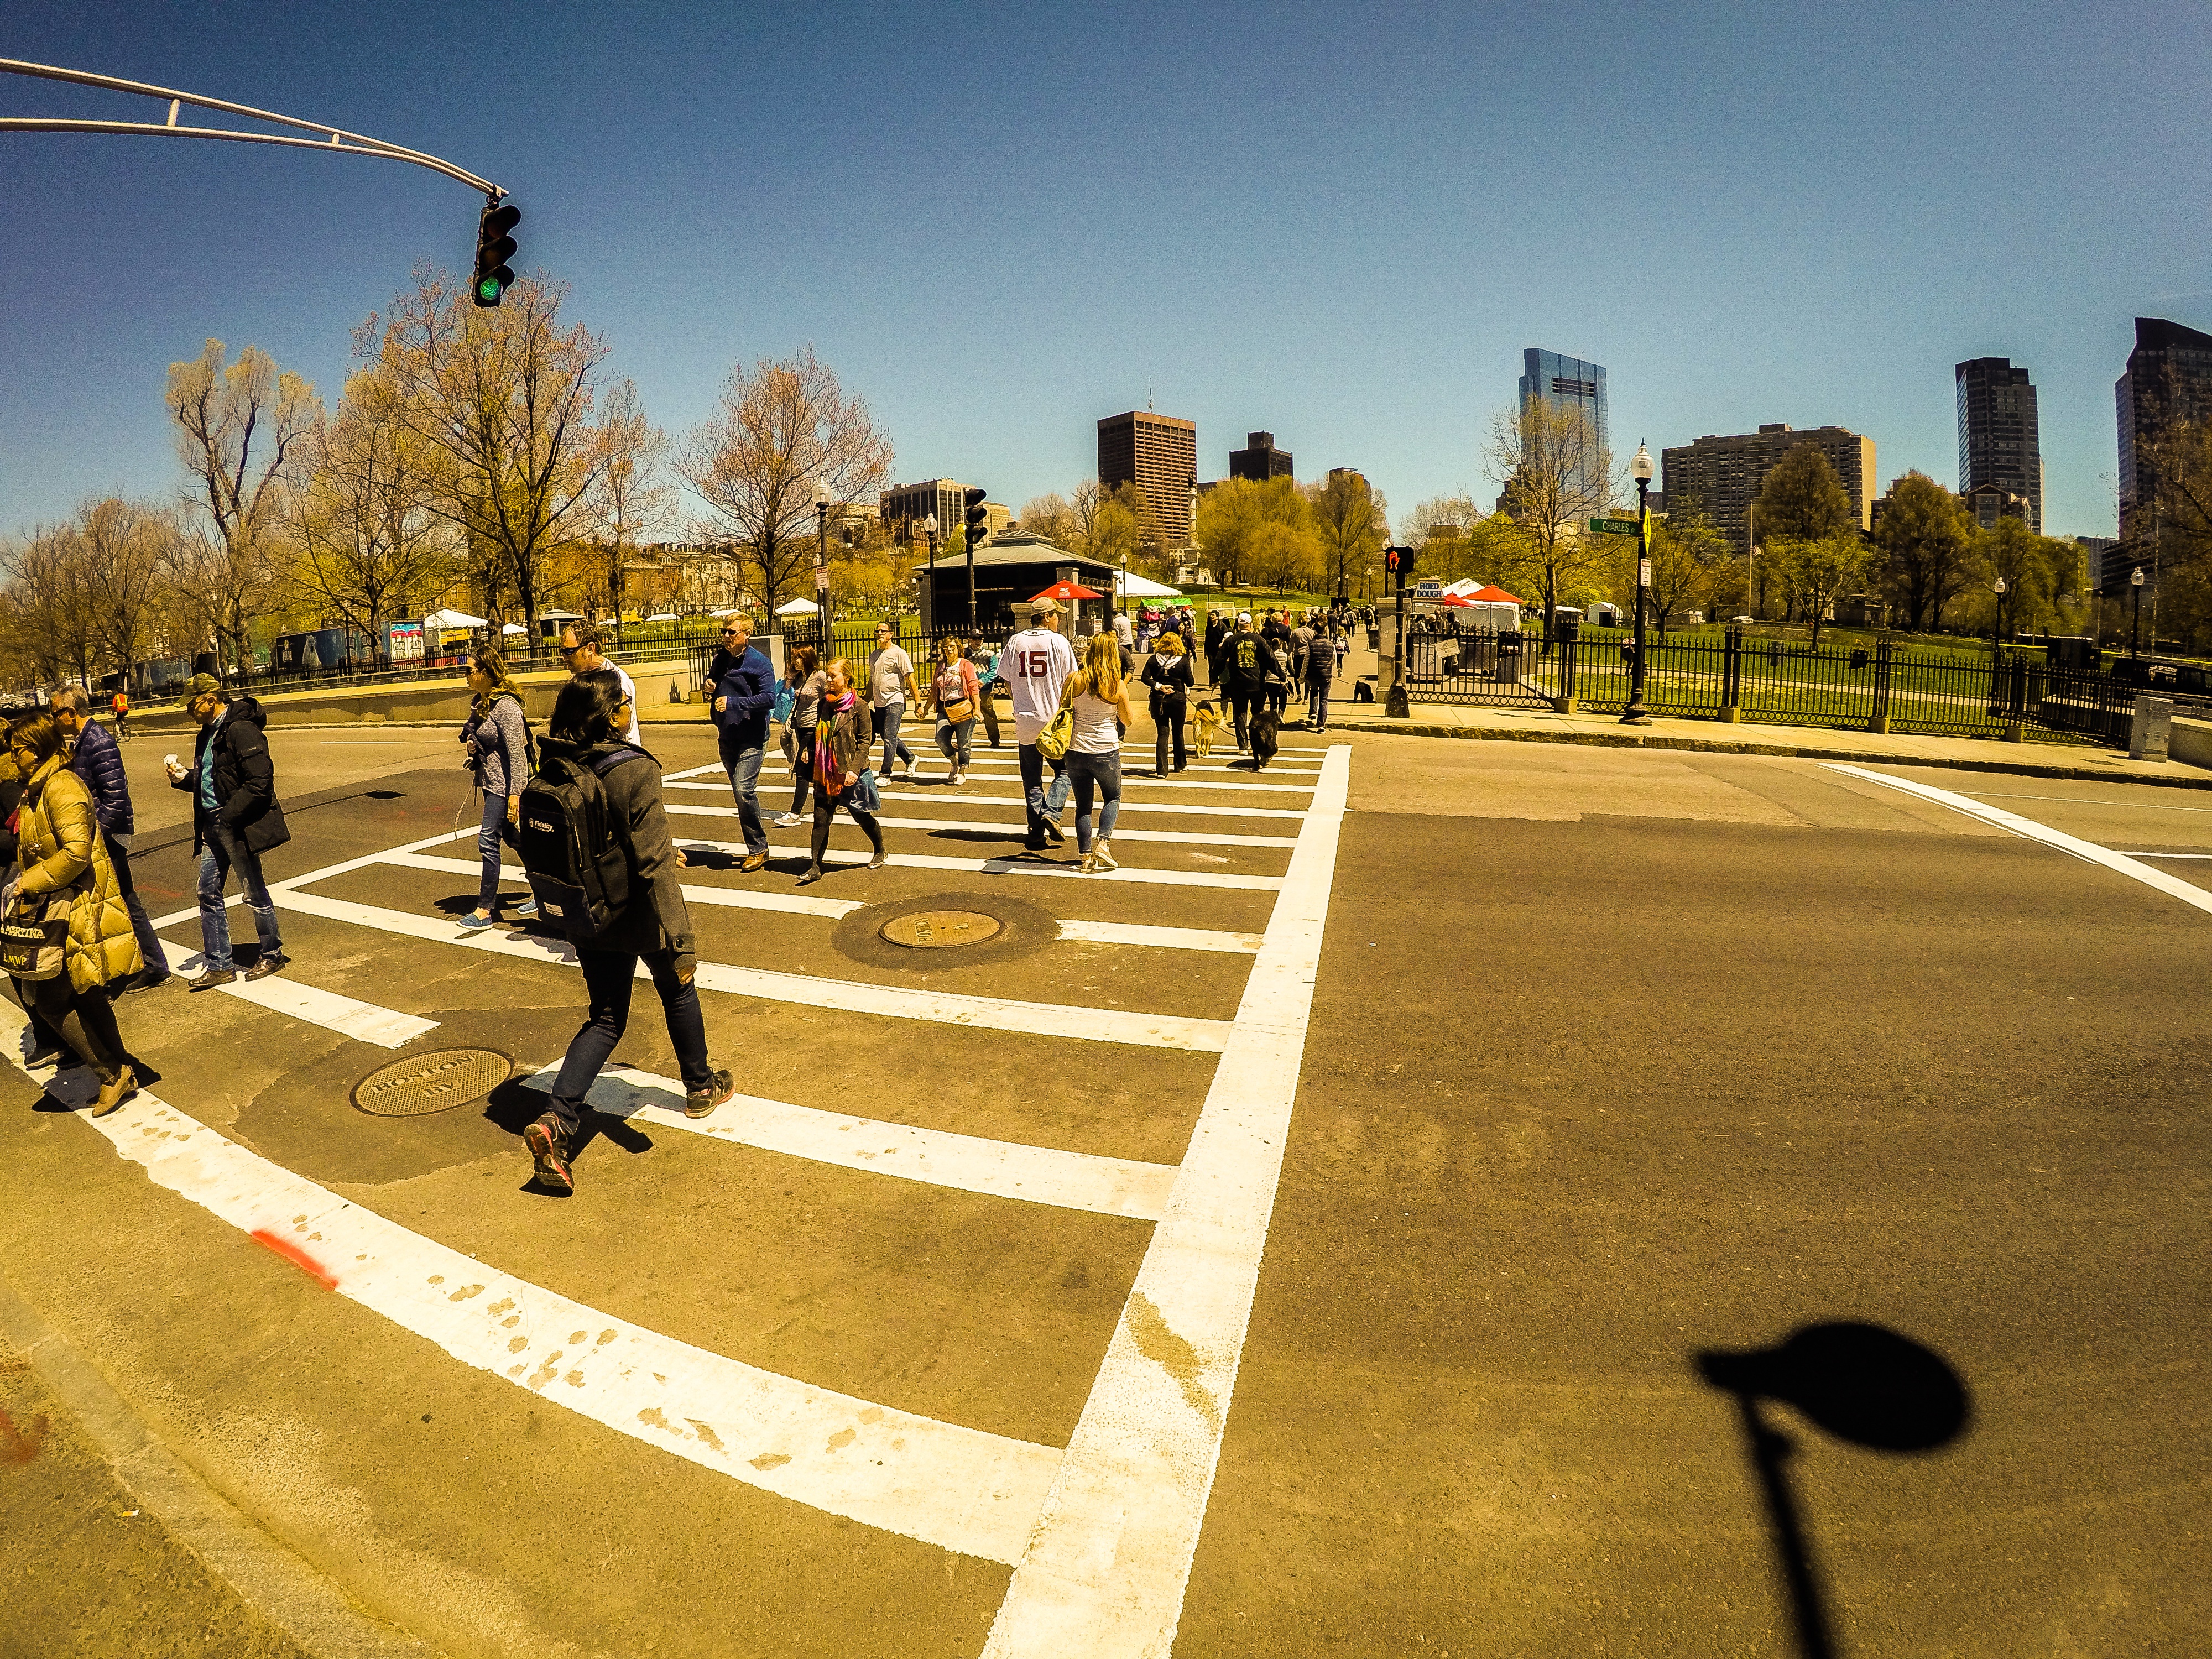
pedestrian, road, street, city, downtown, lane, infrastructure, town square, pedestrian crossing, urban area